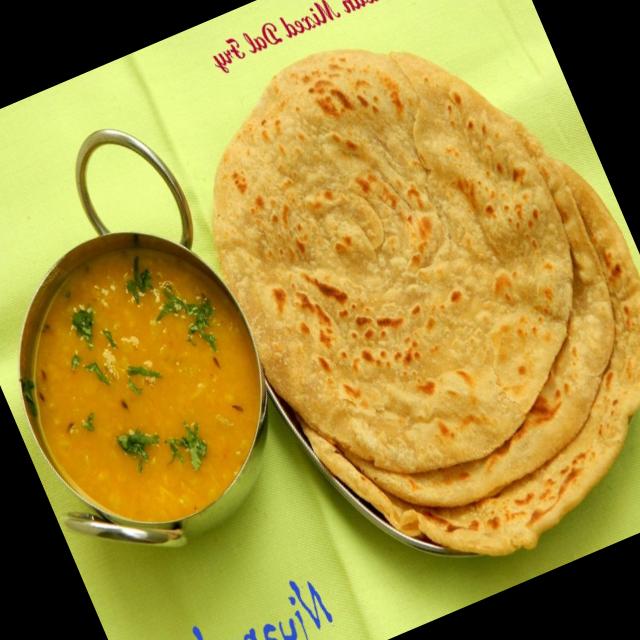
Dish: chapati